Merit (Buddhism)

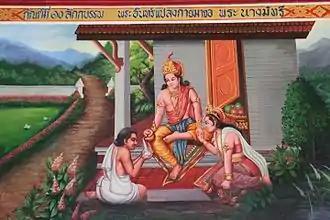
In Thailand and Laos, a yearly festival is held, focused on the Vessantara Jātaka, a story of a previous life of the Buddha which is held sacred.

People were so intent on merit-making and giving, that in some societies, people would even offer and their family to a Buddhist temple, as one high-ranking minister did in the ancient Pagan Kingdom (ninth until fourteenth century Burma). On a similar note, in Sri Lanka, kings and commoners would offer slaves to the temple, and then donate money to pay for their freedom, that way accruing two merits at once. Even more symbolically, kings would sometimes offer their kingdom to a temple, which, returned the gift immediately, together with some Dhamma teaching. Also in Sri Lanka, King Mahakuli Mahatissa disguised himself as a peasant and started to earn his living working on a paddy field, so he would be able to gain more merit by working himself to obtain resources to give to Buddhist monks.